National Institutes of Technology

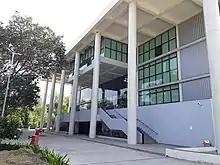

The NITs along with the IITs receive comparatively higher grants than other engineering colleges in India. Average NIT funding increased to 100 crores ($15.4 million) by 2011. On average, each NIT also receives 20-25 crore ($3-3.8 million) under World Bank funded Technical Education Quality Improvement Program (TEQIP I and TEQIP II). Other sources of funds include student fees and research funding from industry and contributions from the alumni. The faculty-to-student ratio in the NITs is between 1:7 and 1:9. The cost borne by undergraduate students is around 250,000 (~$3600) per annum. After students from SC and ST categories, physically challenged students will now be the beneficiaries of fee waiver at the NITs in India.